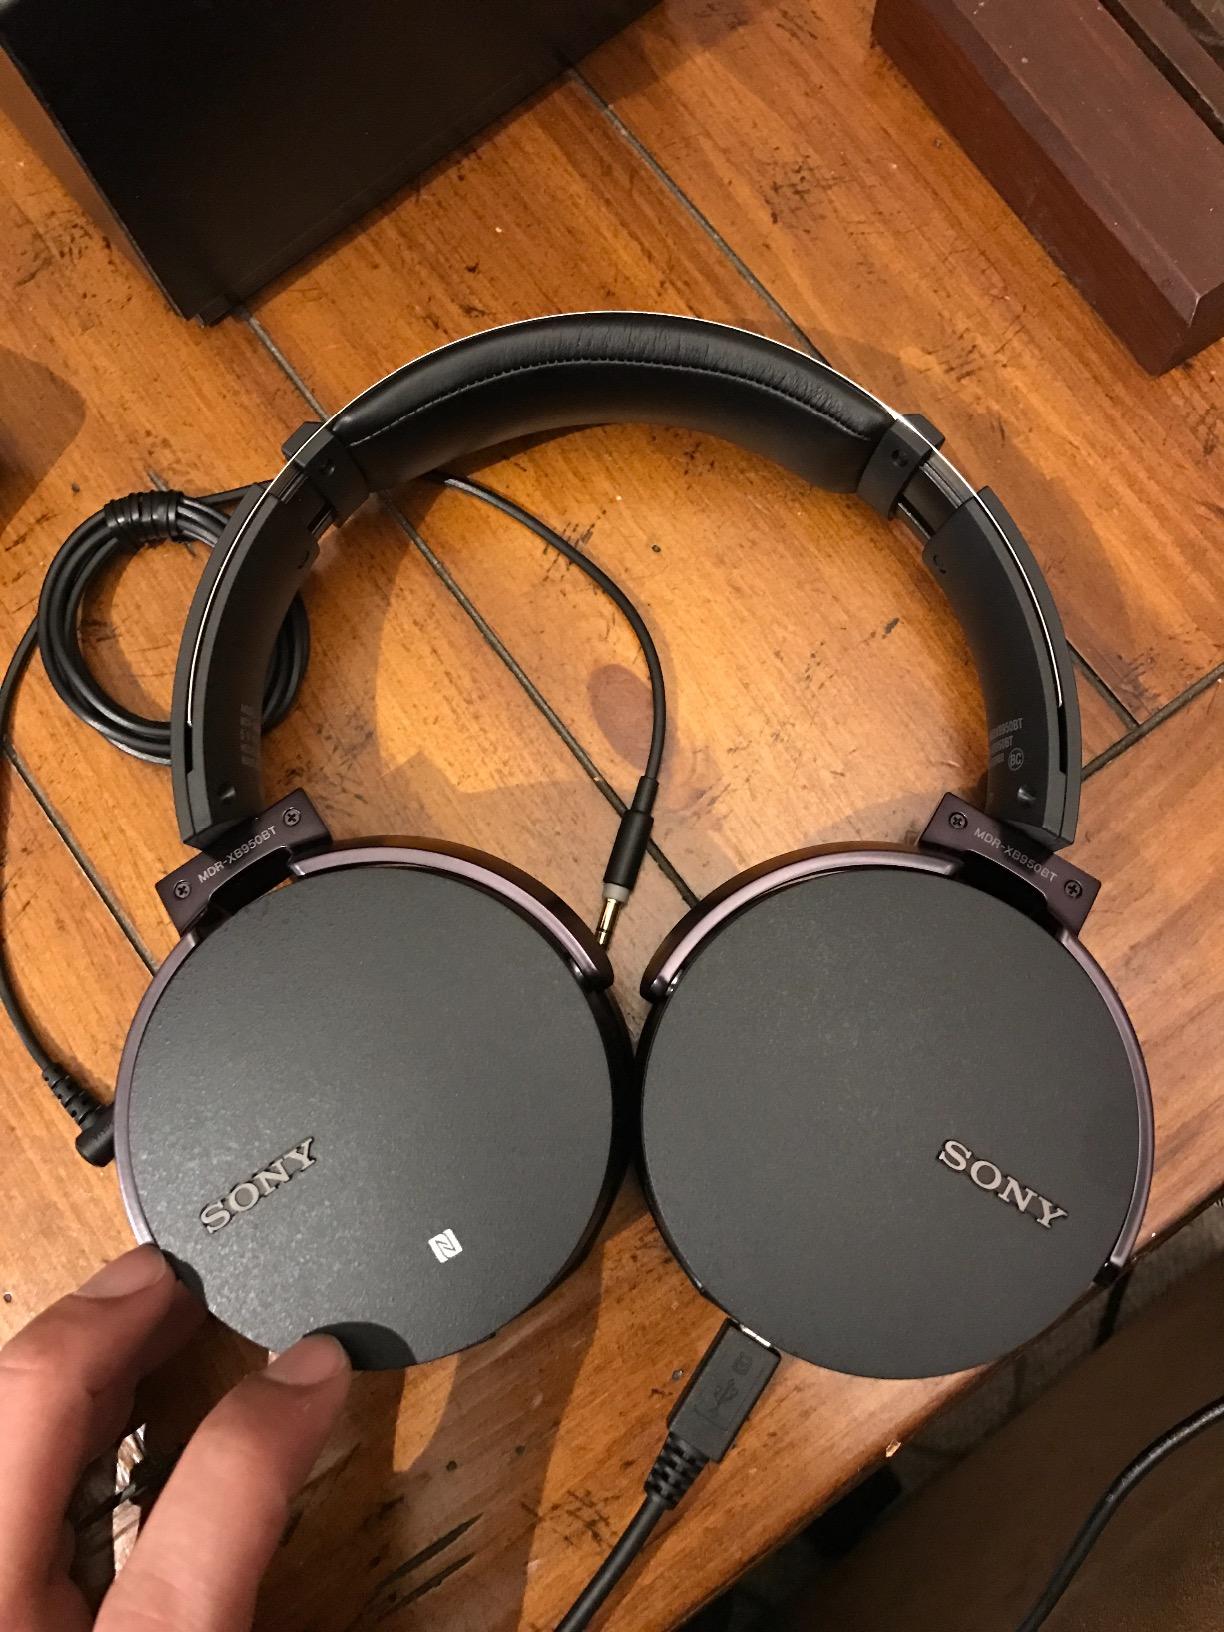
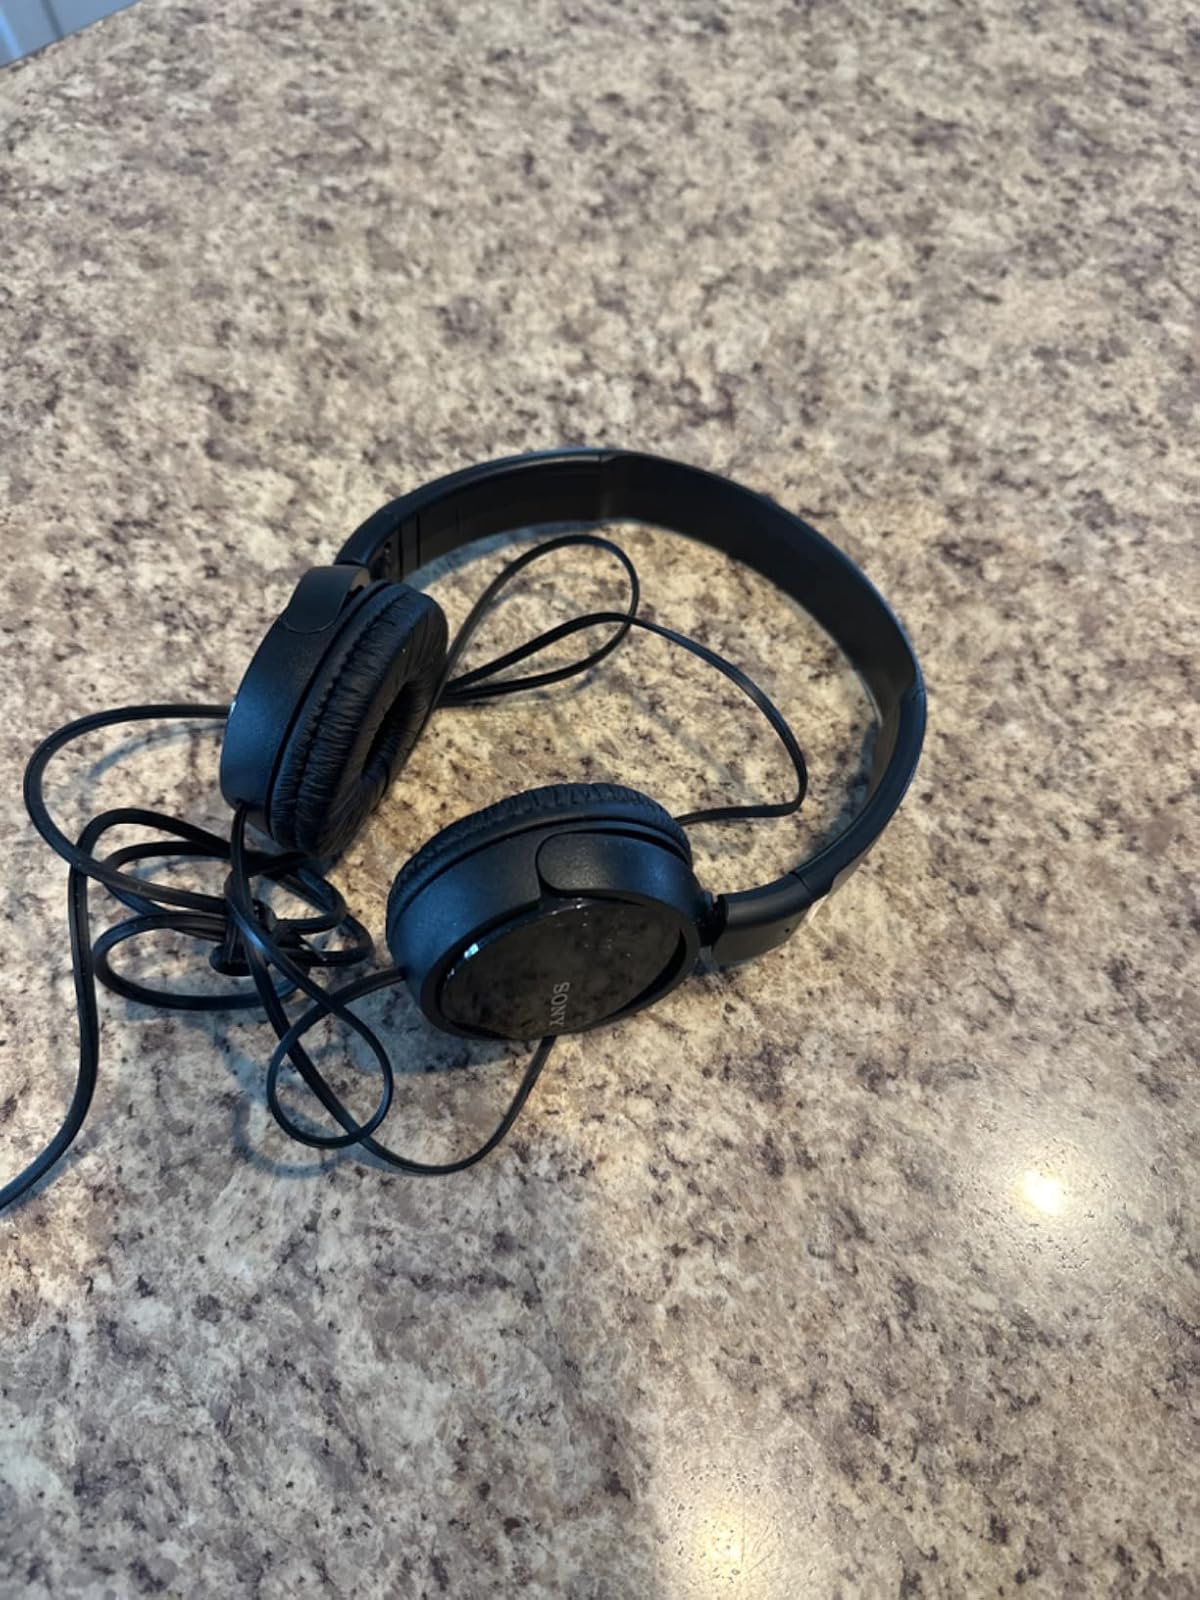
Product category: headphones
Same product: no